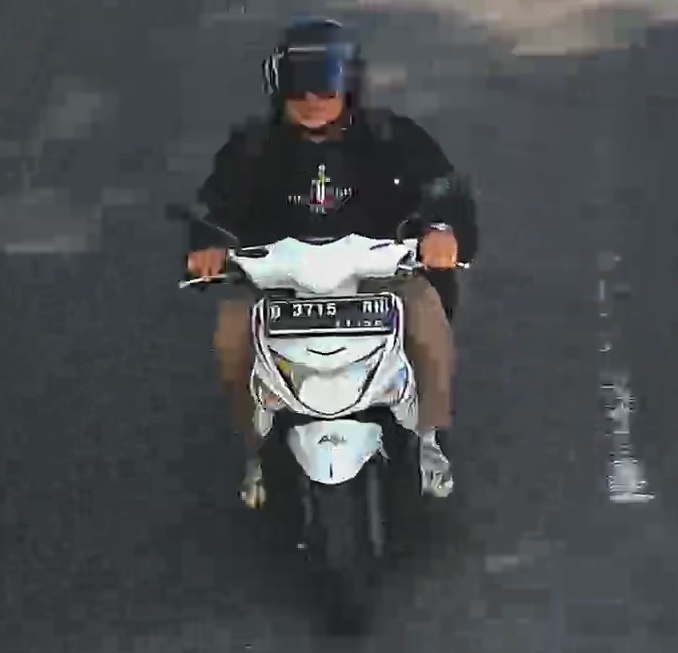
person-with-helmet: 1
person-without-helmet: 0